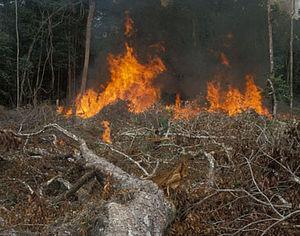
La Tortue de Muhlenberg, parfois appelée et comme d'autres espèces « Tortue des marais », est une tortue semi-aquatique endémique de l'est des États-Unis. L'adulte pèse en moyenne 110 grammes. Sa peau et sa carapace sont généralement marron foncé, avec une marque orange caractéristique de chaque côté du cou. C'est une tortue diurne discrète, qui passe le plus clair de son temps enterrée dans la vase, et qui hiberne durant l'hiver. La Tortue de Muhlenberg est omnivore et consomme principalement de petits invertébrés. Le cycle de vie de cette espèce est plutôt long, et les femelles pondent 3 œufs en moyenne, une fois par an. Le jeune grandit assez rapidement, atteignant sa maturité sexuelle entre 4 et 10 ans. Les Tortues de Muhlenberg vivent en moyenne entre 20 et 30 ans à l'état sauvage. Depuis 1973, le zoo du Bronx élève des Tortues de Muhlenberg en captivité.